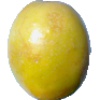
Label: maracuja